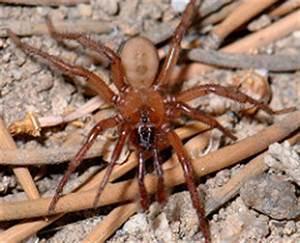
spider